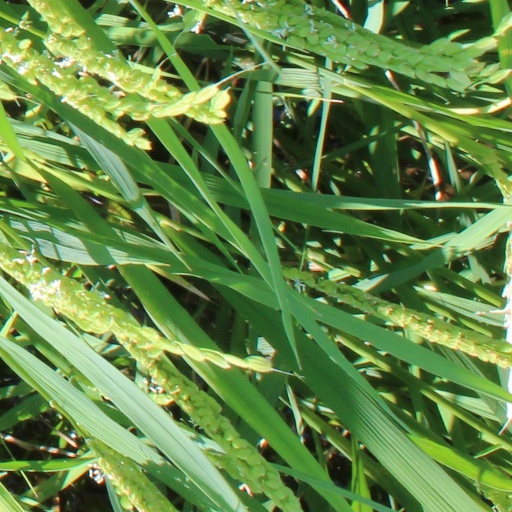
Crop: rice